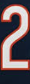
Number: 2